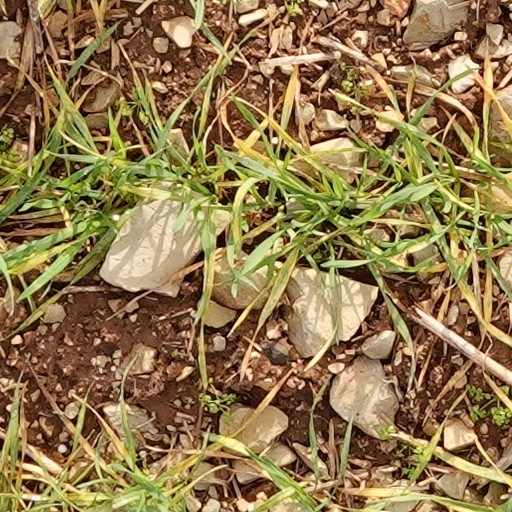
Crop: wheat